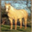
Label: horse